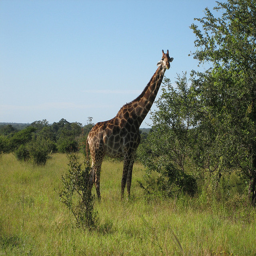
A giraffe stops eating and turns to face the camera
A giraffe is standing in a field next to a tree.
Giraffe on grass plane with lots of brush, distracted by photographer from eating leaves on tree.
a giraffe in a field of tall grass near trees
A tall giraffe is in the grass by a tree.